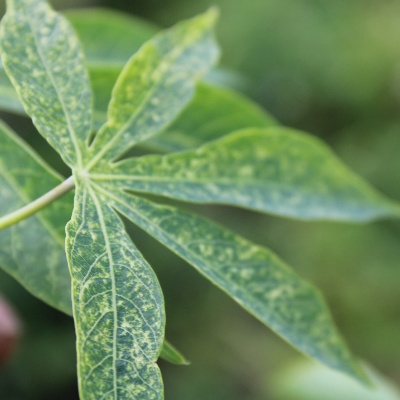
Crop: Cassava
Condition: green mite